Death (South Park)

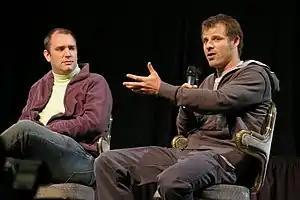
"South Park" co-creators Trey Parker and Matt Stone wrote "Death"

"Death" was written and directed by series co-creators Trey Parker and Matt Stone. It was the last of the original six "South Park" episodes ordered by Comedy Central before the network committed to a full season of 13 episodes. Parker long wanted to feature a Grim Reaper-like death character in "South Park", as he had enjoyed drawing cartoon images of Death riding on a tricycle since his childhood. This was the inspiration behind a scene in which Death inexplicably rides a tricycle while chasing the South Park boys through the streets.